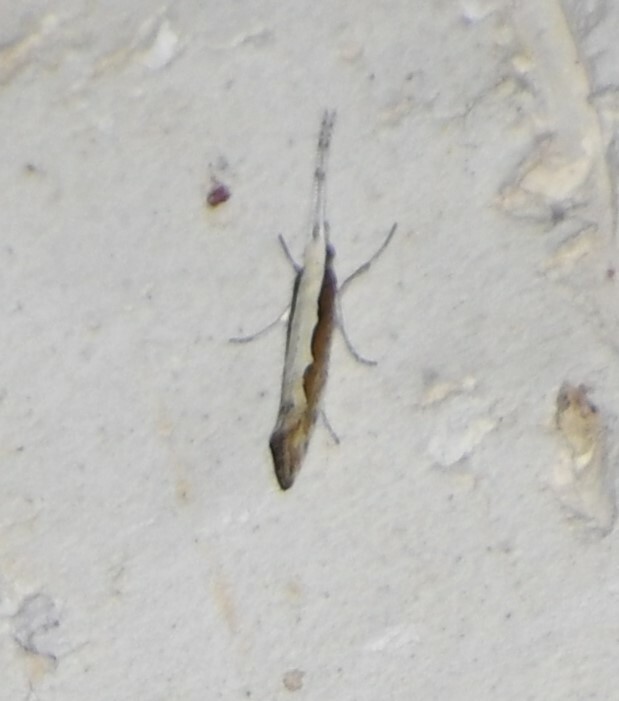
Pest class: diamondback_moth